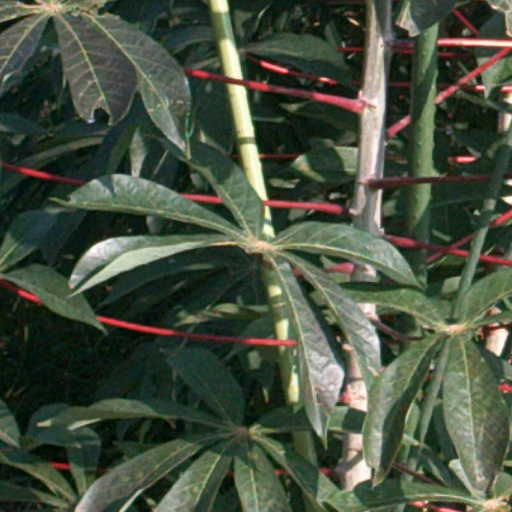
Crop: cassava